Jonathan Joubert

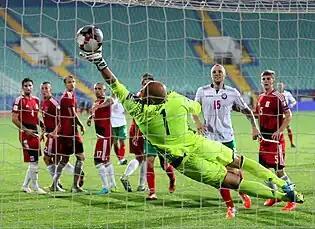

Joubert made his debut for Luxembourg in a June 2006 friendly match against Portugal and by October 2017 had earned 90 caps, scoring no goals.